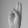
ASL letter: U